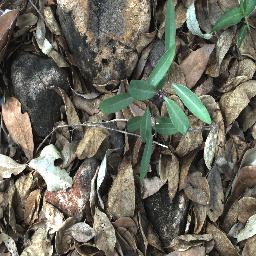
Label: rubber_vine